Cracroft Reserve

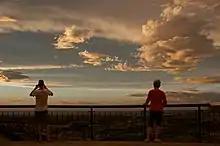
Watching Christchurch city from Cracroft Reserve

Cracroft Reserve is a public reserve on Cracroft Hill in the Cashmere suburb of Christchurch, New Zealand. It is situated next to the Sign of the Takahe. Cracroft Reserve is a popular stop for tourists, and residents, with its viewing platform at elevation providing panoramic views of Christchurch city, the Canterbury Plains, and the Southern Alps. The main entrance to the reserve is from the southern end of Hackthorne Road.